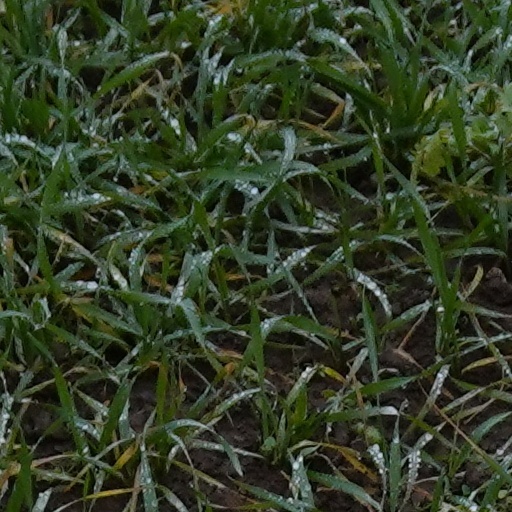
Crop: wheat